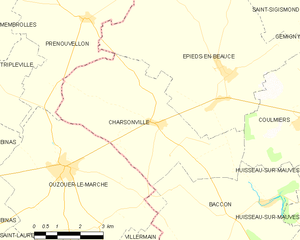
Charsonville est une commune française, située dans le département du Loiret en région Centre-Val de Loire.